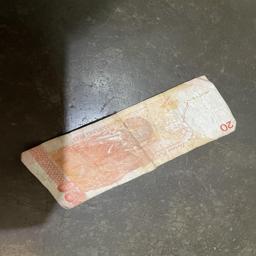
Label: 20_Old_Back